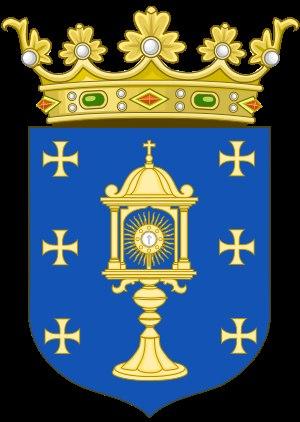
Cet article donne la liste des souverains de la couronne de León et puis de Castille, qui regroupait principalement les royaumes de Castille et de León. On relie également les souverains du royaume des Asturies.